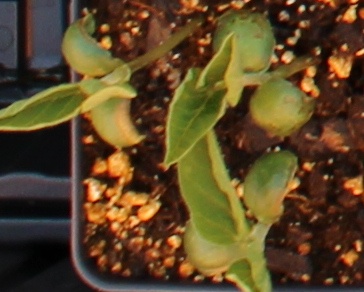
Label: Soybean